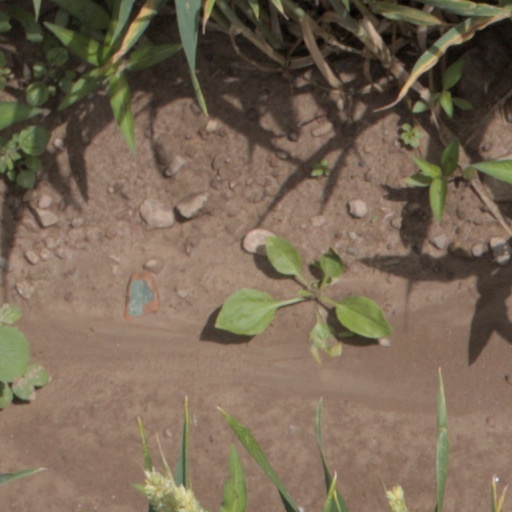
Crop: wheat